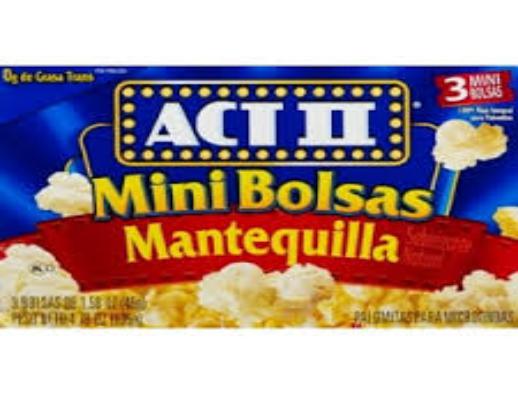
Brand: Act II
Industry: Food